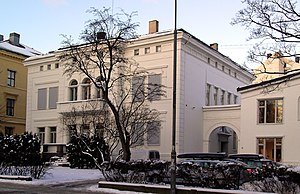
J.H. Nebelong / Værker
Wergelandsveien 25
Johan Henrik Nebelong var en dansk arkitekt, virksom i Danmark og Norge. Hans broder N.S. Nebelong var også arkitekt.